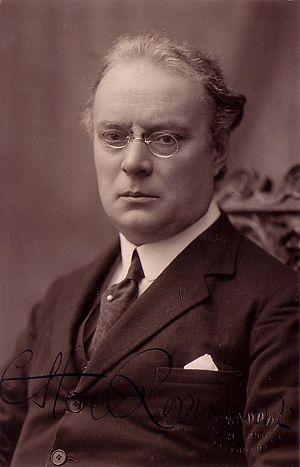
Ettore Romagnoli, né le 11 juin 1871 à Rome et mort le 1ᵉʳ mai 1938 dans cette même ville, est un philologue et helléniste italien.